Sports in Louisville, Kentucky

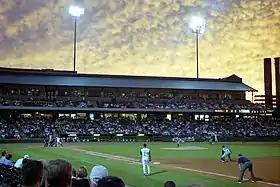
Louisville Slugger Field, where the Louisville Bats play

Louisville is home to one major league professional women's team, and two minor league professional men's teams. The Louisville Bats are a baseball team playing in the Triple-A East as the Class AAA affiliate of the Cincinnati Reds. The team plays at Louisville Slugger Field at the edge of the city's downtown.